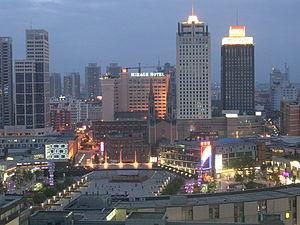
Ningbo est une ville portuaire située au nord-est de la province du Zhejiang en Chine. Elle a le statut de ville sous-provinciale. Situé au sud de la baie de Hangzhou, le port donne sur la mer de Chine orientale. La population atteint 7,6 millions d'habitants en 2010, dont 68,3 % vivent en ville. Ningbo est le centre économique de la province de Zhejiang et attire un nombre considérable de travailleurs migrants des autres provinces chinoises, principalement du Dongbei, du Sichuan et de l'Anhui.